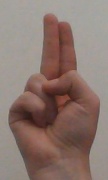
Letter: taa